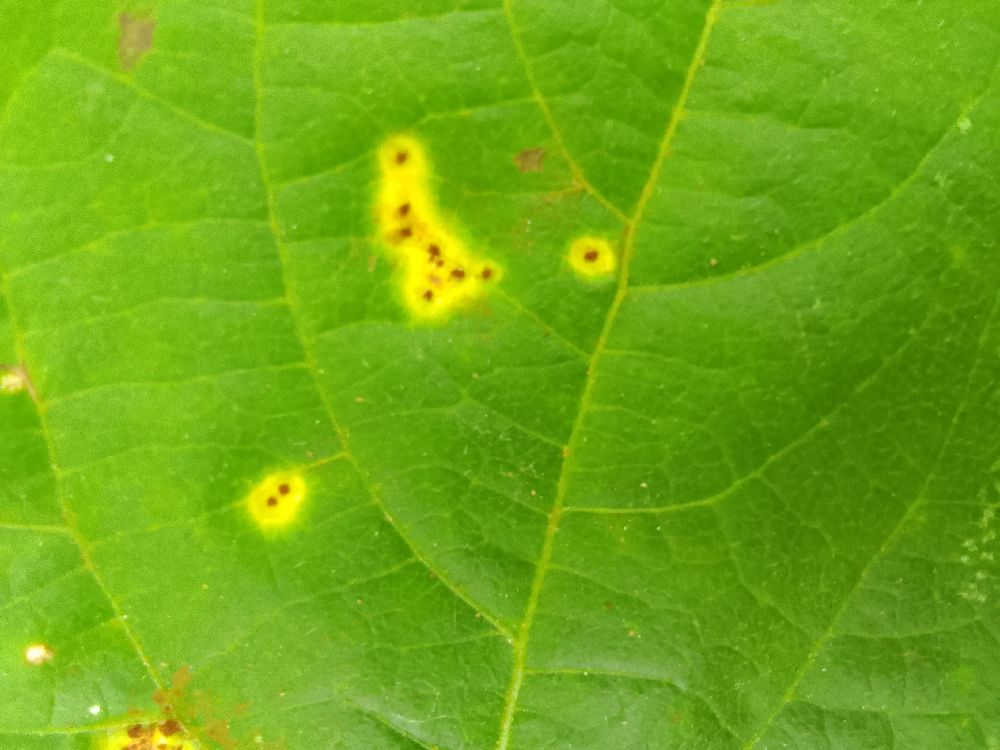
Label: rust